Adélaïde of France

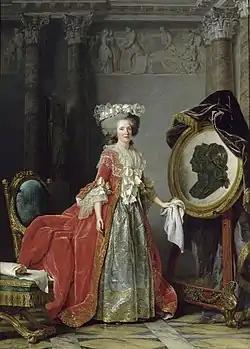
"Portrait of Marie Adélaïde"

The "Mesdames" had a good relationship with the children of their brother, and it was said that they "proved that piety is not incompatible with intellectual charm." In 1770, the fourteen-year-old Marie Antoinette became Dauphine by marriage to Madame Adélaïde's nephew the Dauphin, the future Louis XVI. This marriage had been declared by Étienne François de Choiseul, Duke of Choiseul, advisory of the Dévot party and therefore of the "Mesdames", and Adélaïde declared that if she had any say, she would not have sent for an Austrian. Because of the close relationship between the Dauphin and his aunts, Marie Antoinette also initially came close to the "Mesdames" her first years in France as the senior royal women at court. The "Mesdames" used to alternate with the Countess of Provence in accompanying Marie Antoinette on official assignments. Madame Adélaïde tried to win the Dauphine's support against Madame du Barry and repeatedly enticed the Dauphine to snub Madame du Barry. Being the first lady of the court, Madame du Barry could not speak to the Dauphine without being spoken to by her first and, encouraged by Madame Adélaïde, Marie Antoinette refused to do so.